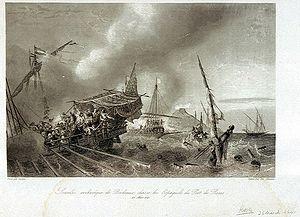
Sourdis, archeveque de Bordeaux, chasse les Espagnols du Port de Roses. 26 Mars 1641
Abraham Duquesne, baron d'Indret dès 1650 puis marquis du Quesne en 1682, né à Dieppe en 1610 et mort le 2 février 1688 à Paris, est l'un des grands officiers de la marine de guerre française du XVIIᵉ siècle. Né dans une famille huguenote au début du XVIIᵉ siècle, il embarque pour la première fois sous les ordres de son père, capitaine de vaisseau
La bataille de Barcelone se déroule du 29 juin au 3 juillet 1642 pendant la guerre franco-espagnole de 1635-1659. C'est la sixième grande bataille navale opposant les deux pays après les combats de Guetaria, sur la côte basque, de Vado, au large de Gênes, de Cadix, de Rosas, et de Tarragone.